João Hogan

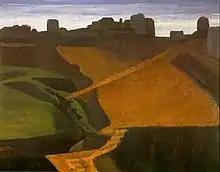

Hogan was also an important printmaker, especially using woodcuts, and giving along with other contemporary artists an impulse to the growth and teaching of this art form, almost forgotten in his time in Portugal. His prints often depict fantastic motifs (sometimes eerie) rather than landscapes.